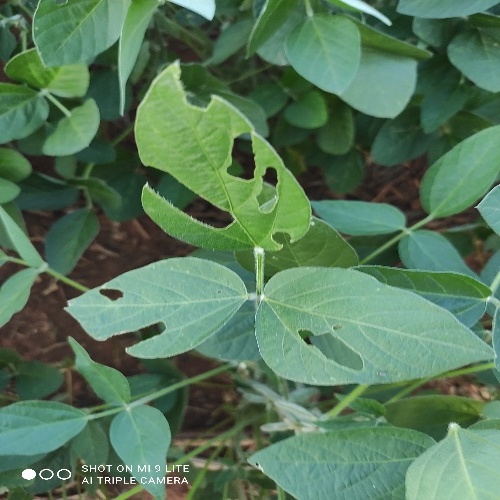
Label: Caterpillar